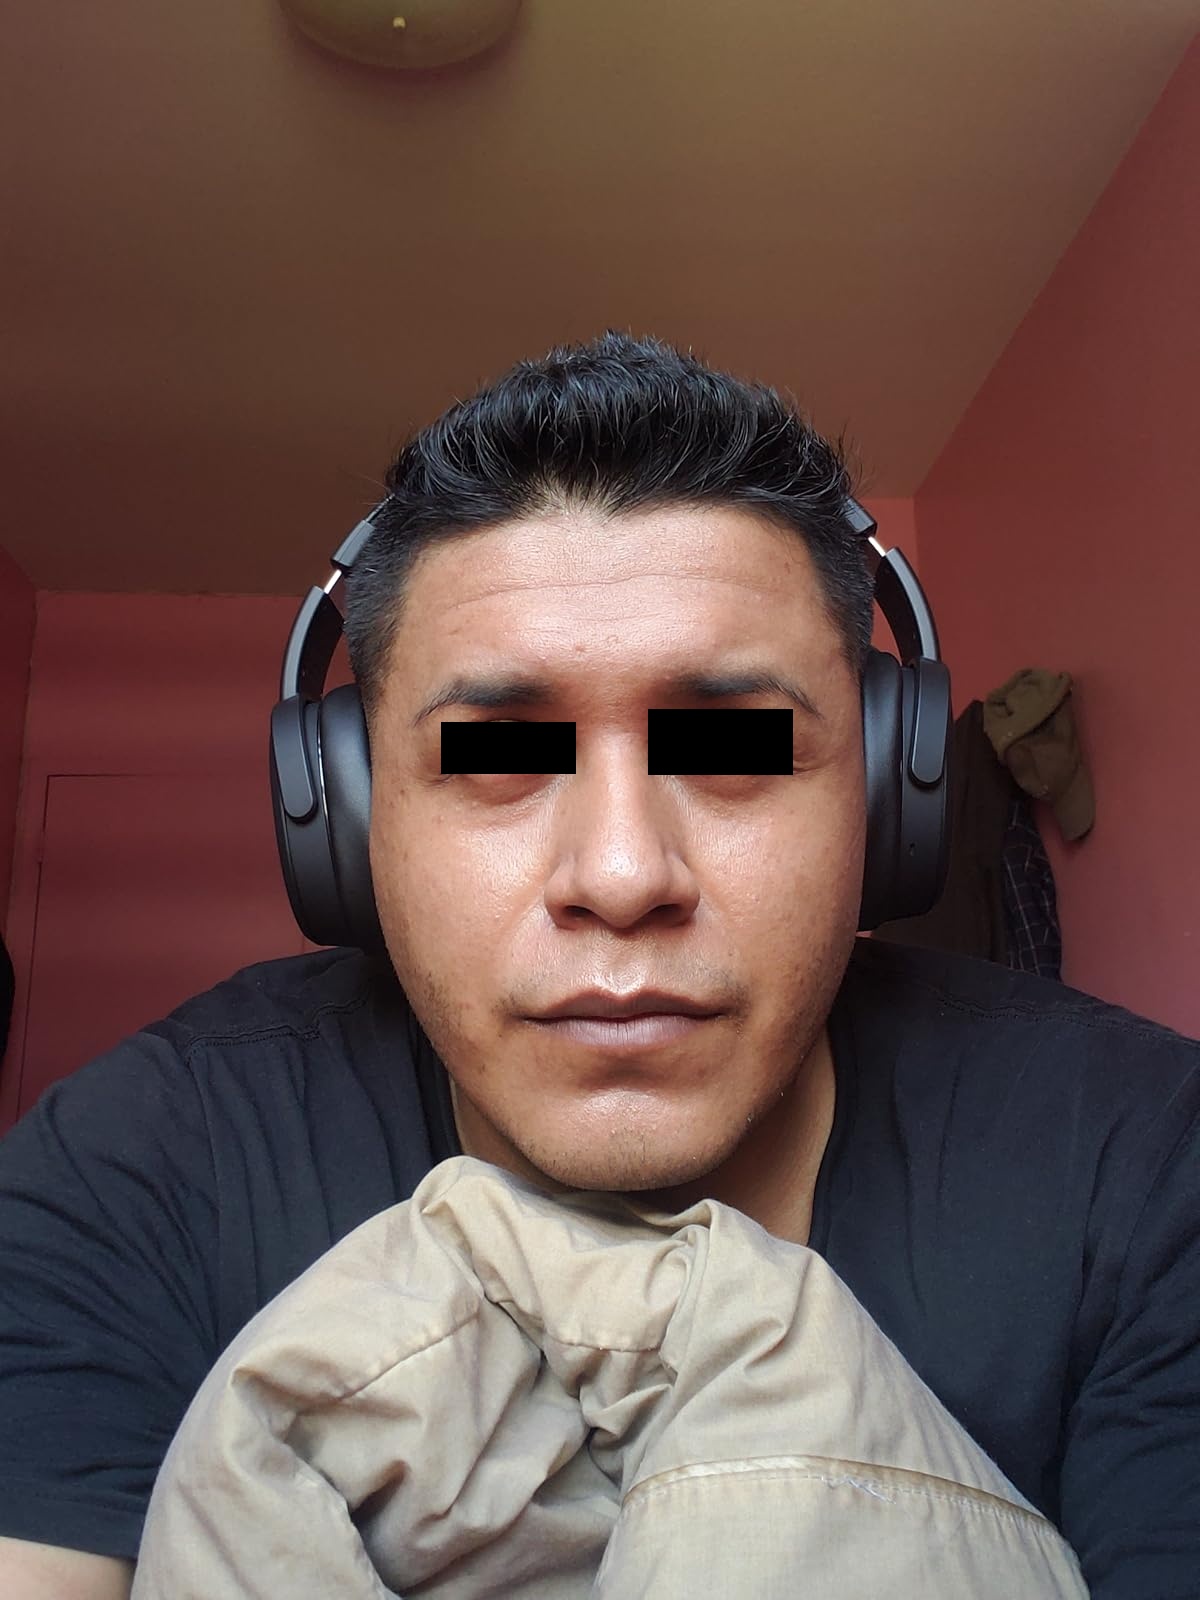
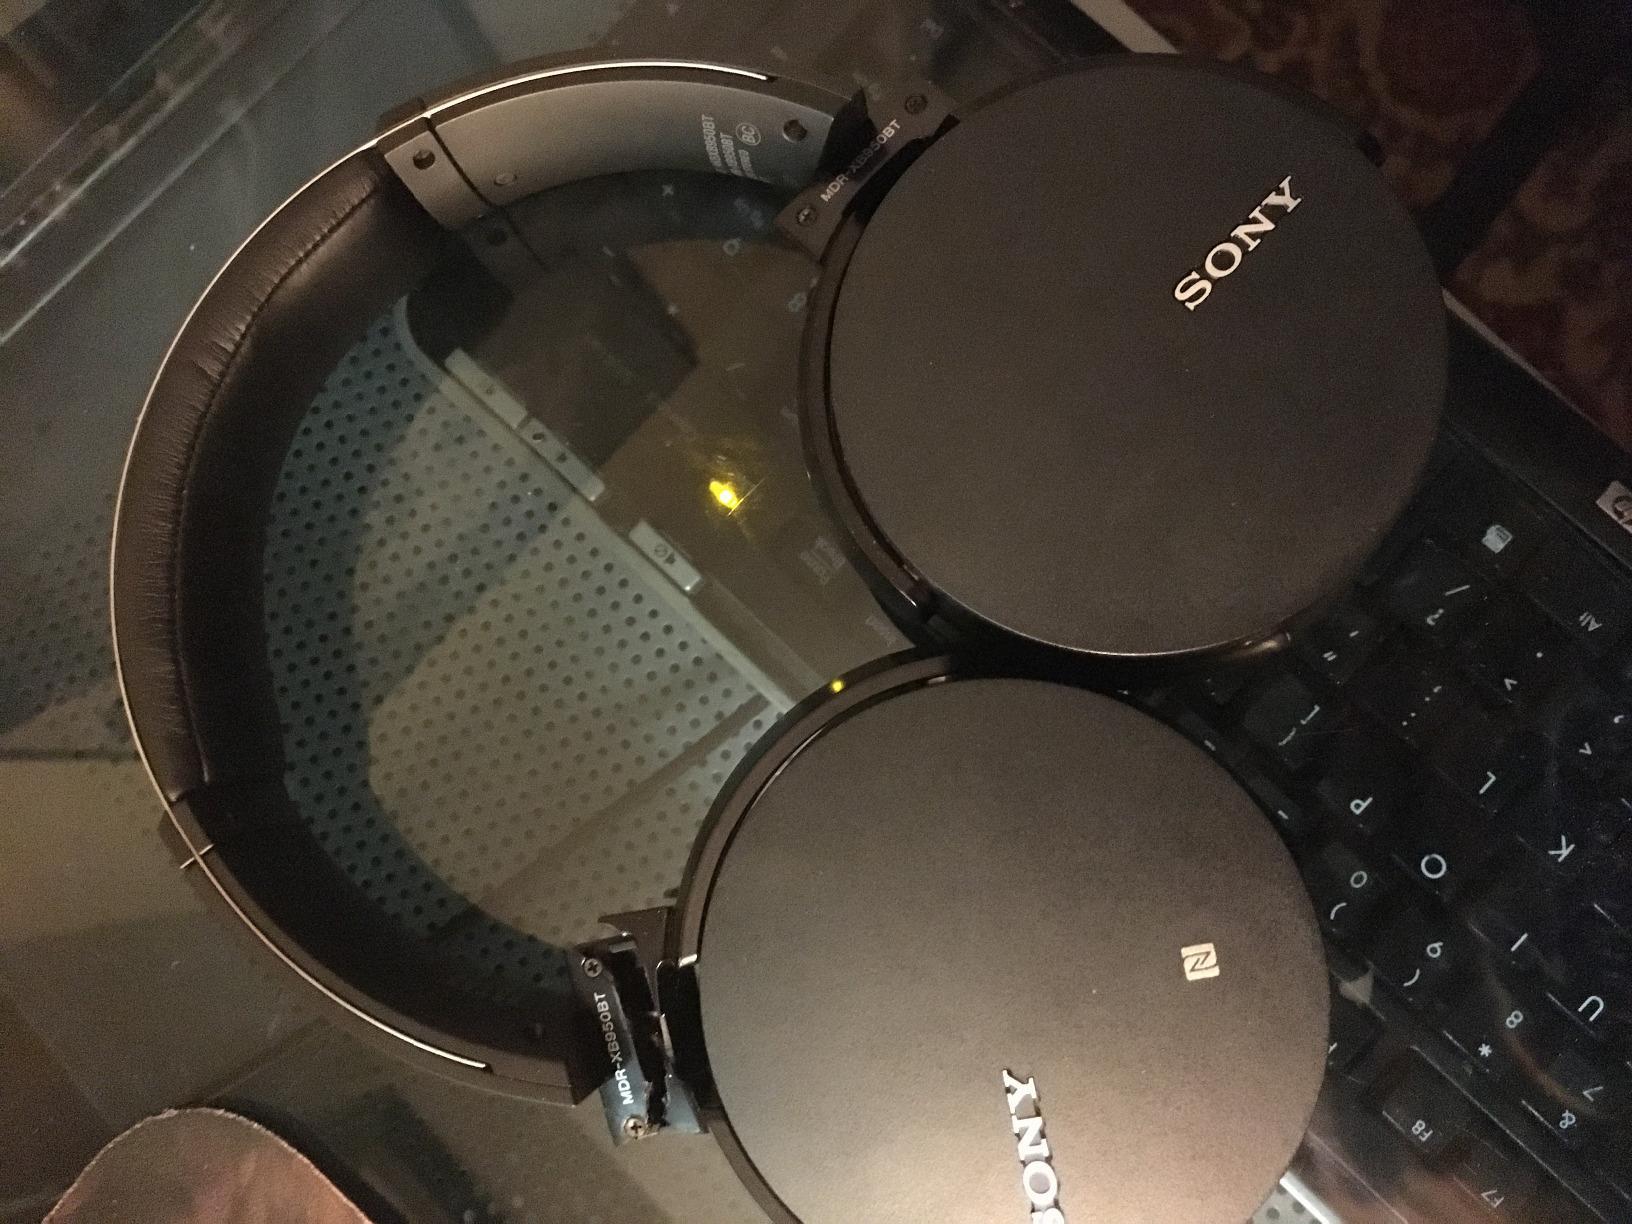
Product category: headphones
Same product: no